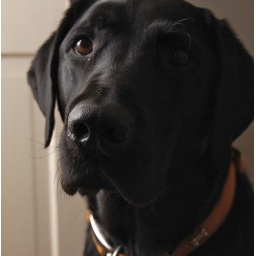
Toby posing for me so I could test out using a bed sheet over a closet door as a light diffuser.